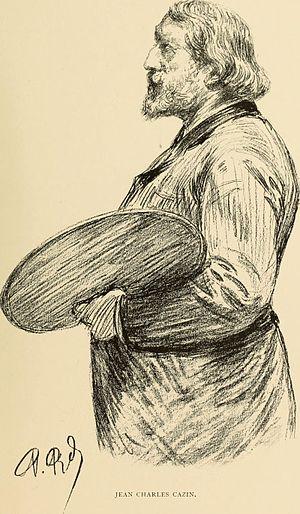
Stanislas Henri Jean-Charles Cazin est un peintre, graveur et céramiste français, né à Samer le 25 mai 1841 et mort au Lavandou le 26 mars 1901.